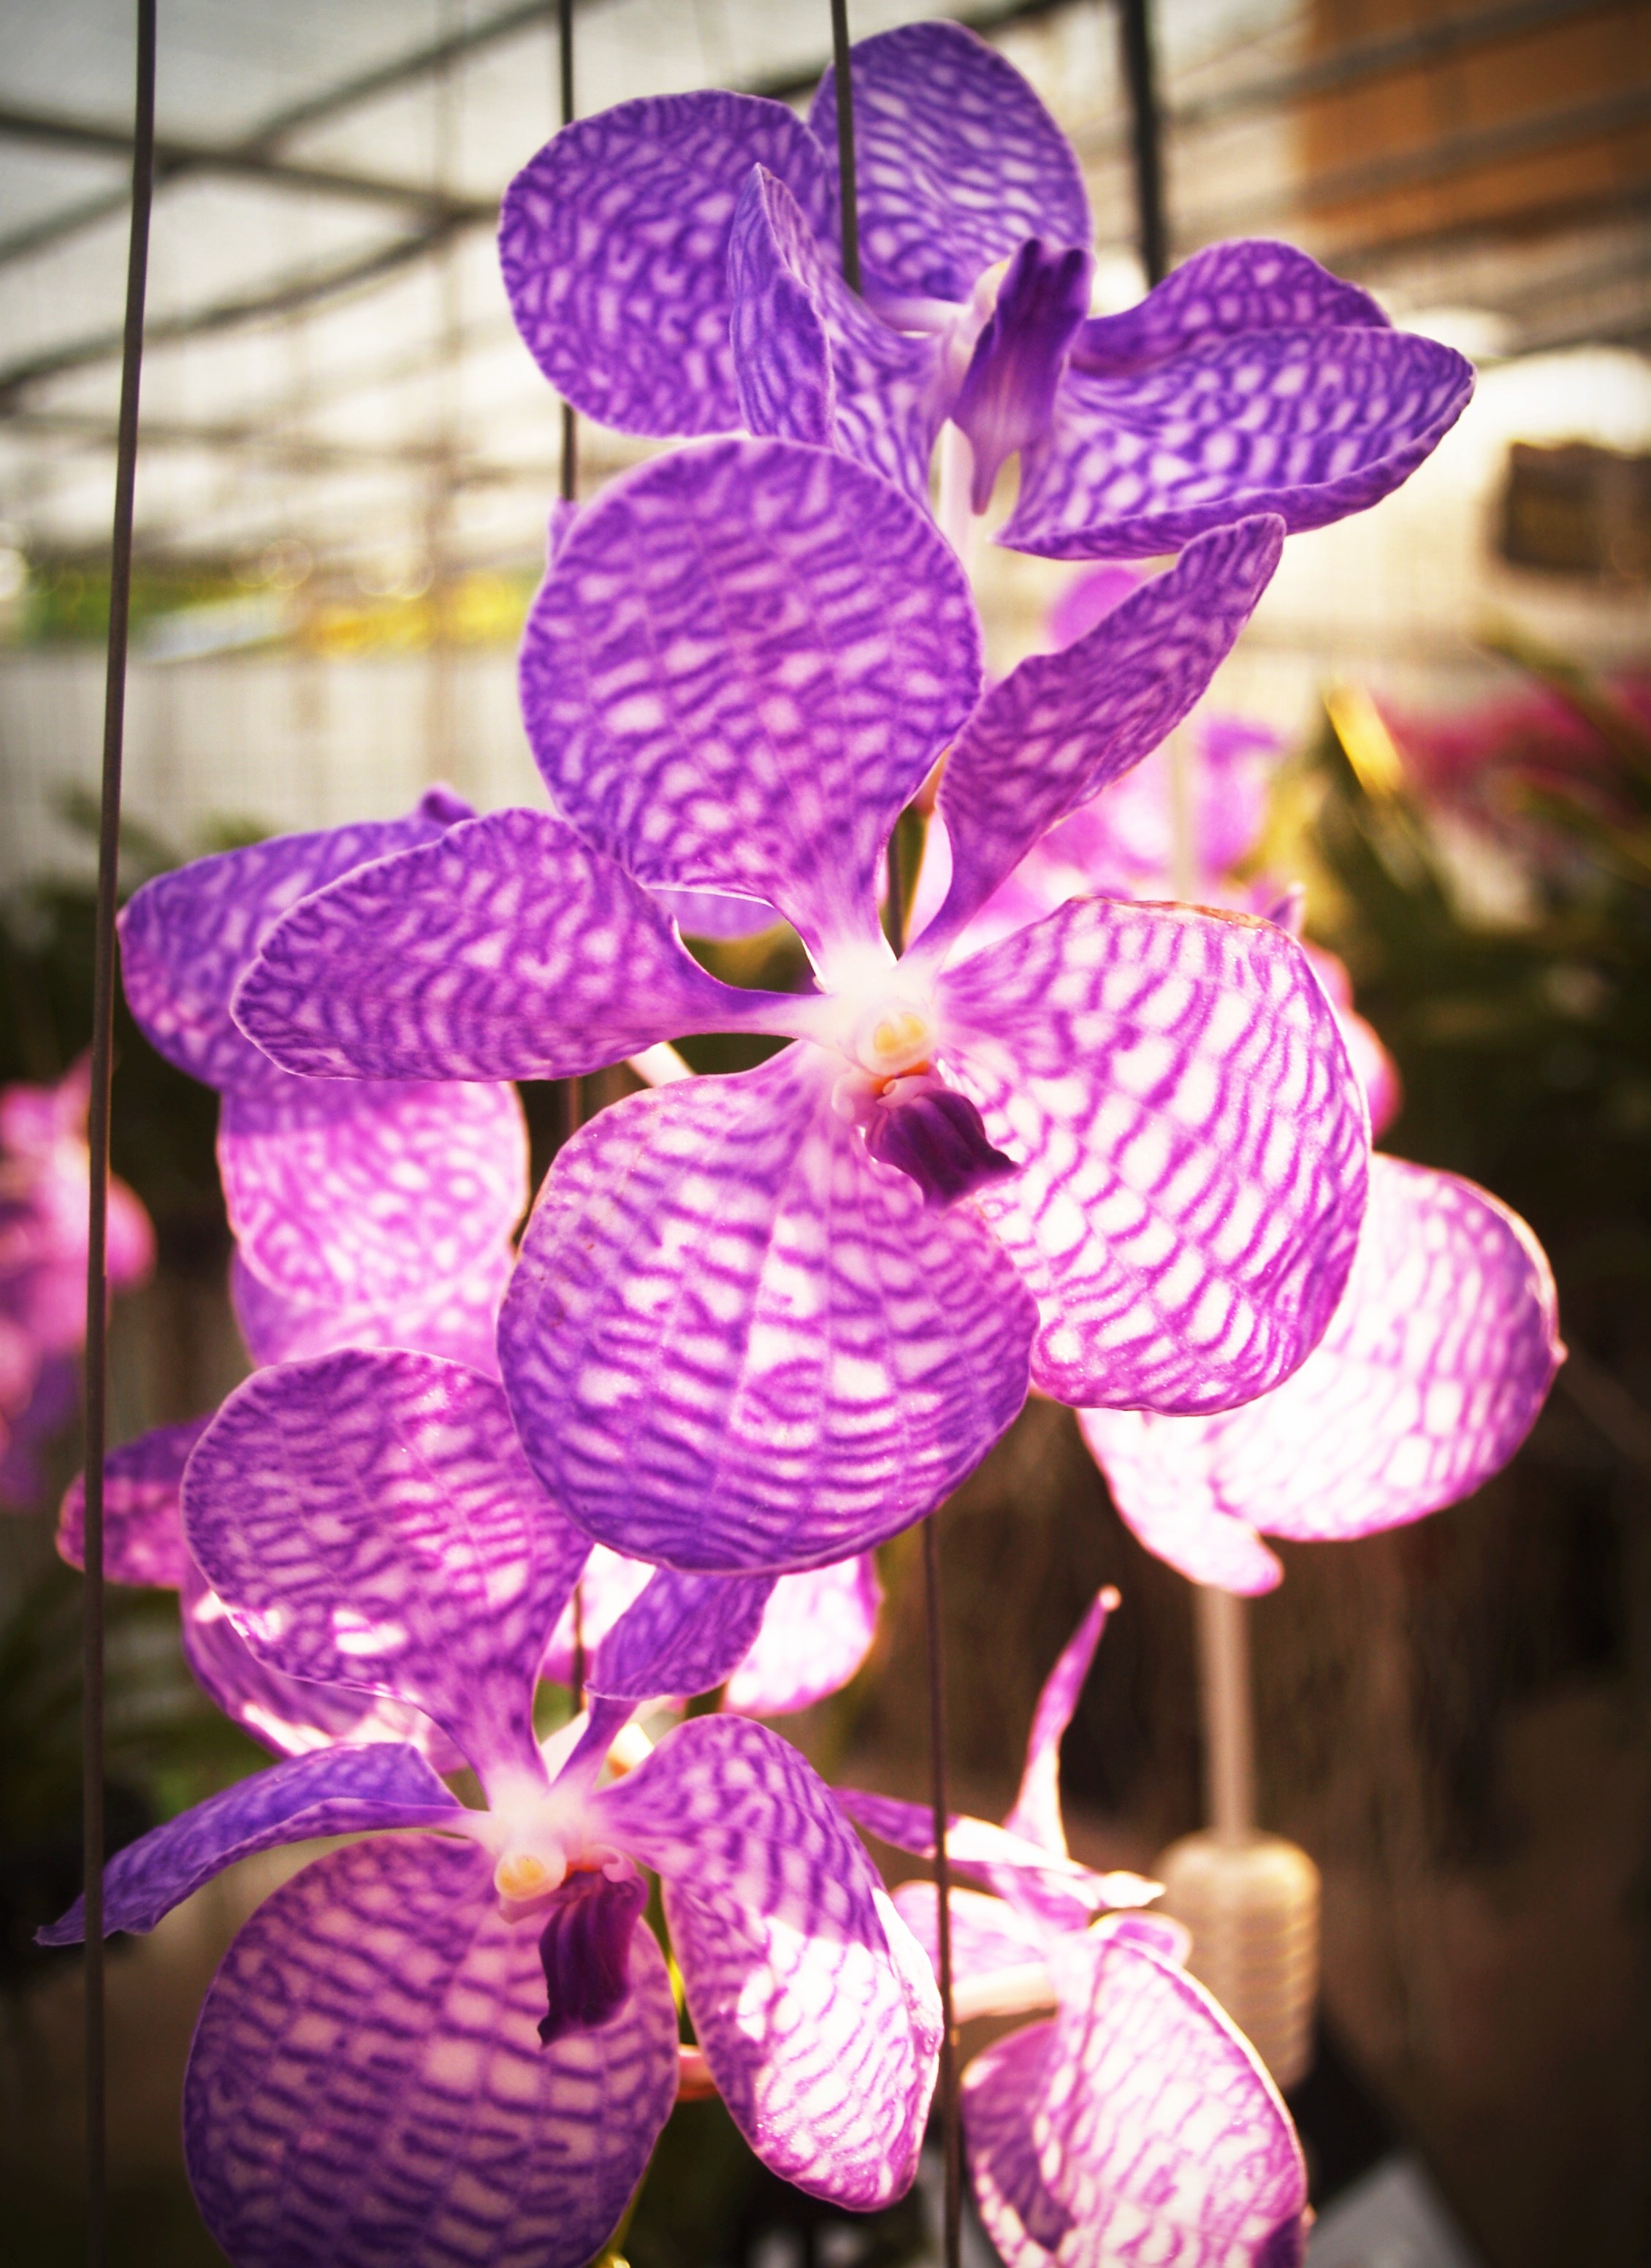
nature, blossom, growth, plant, white, flower, purple, petal, bloom, isolated, green, red, collection, tropical, natural, fresh, botany, set, colorful, yellow, pink, flora, orchid, eye, bright, collage, beauty, organ, montage, vibrant, selection, variation, flowering plant, land plant, moth orchid